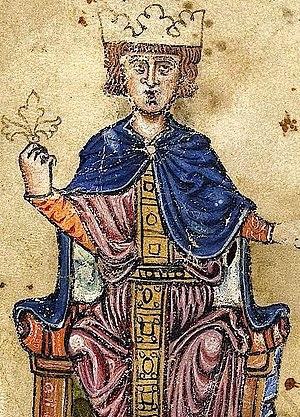
Les Marches sont une région d'Italie centrale dont le siège se situe dans la Ville portuaire d'Ancône, et qui compte 1,528 210 millions d'habitants sur 9 401,38 km² au 30 avril 2018.